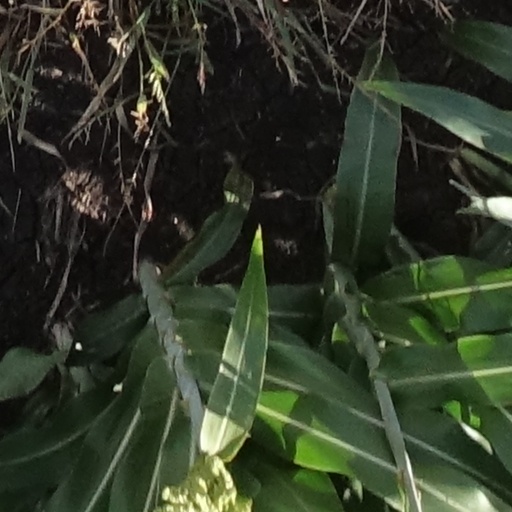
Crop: sorghum